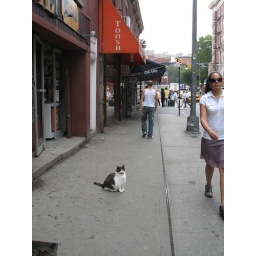
This cat was just chilling on the busy street not caring about any of the traffic around it